Ștefan Cantacuzino

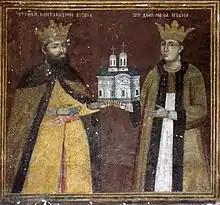
Ștefan Cantacuzino (to the left)

Ștefan Cantacuzino, (c. 1675 – 7 June 1716) was a Prince of Wallachia between April 1714 and January 21, 1716, the son of "stolnic" Constantin Cantacuzino. He was married to Păuna Greceanu-Cantacuzino.